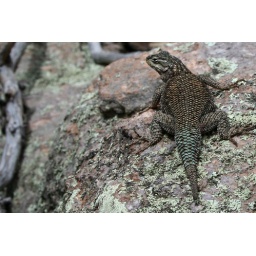
I just love these blue lizards that you find all over the sky islands of Arizona. Chiracahua National Monument. Arizona.